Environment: real
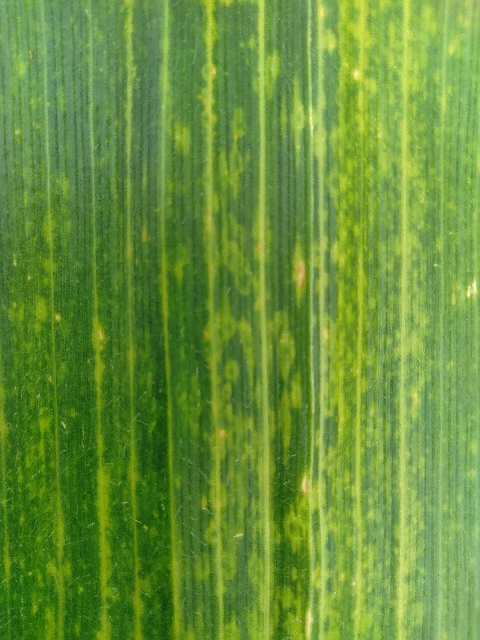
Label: lethal_necrosis